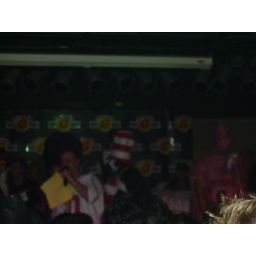
cat in the hat